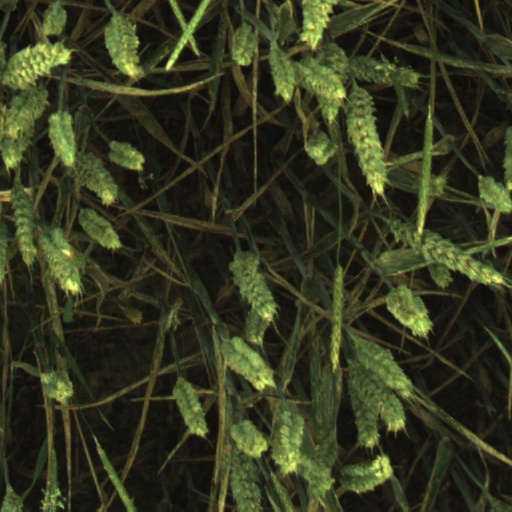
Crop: wheat